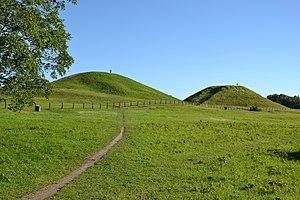
Gamla Uppsala, en français Vieil Upsal, à 7 km au nord de la ville d'Uppsala, est un village de 17 164 habitants. Traditionnellement, ce lieu est considéré comme « le berceau de la Suède », même si d'autres régions suédoises comme le Västergötland prétendent parfois à ce titre.